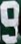
Number: 9